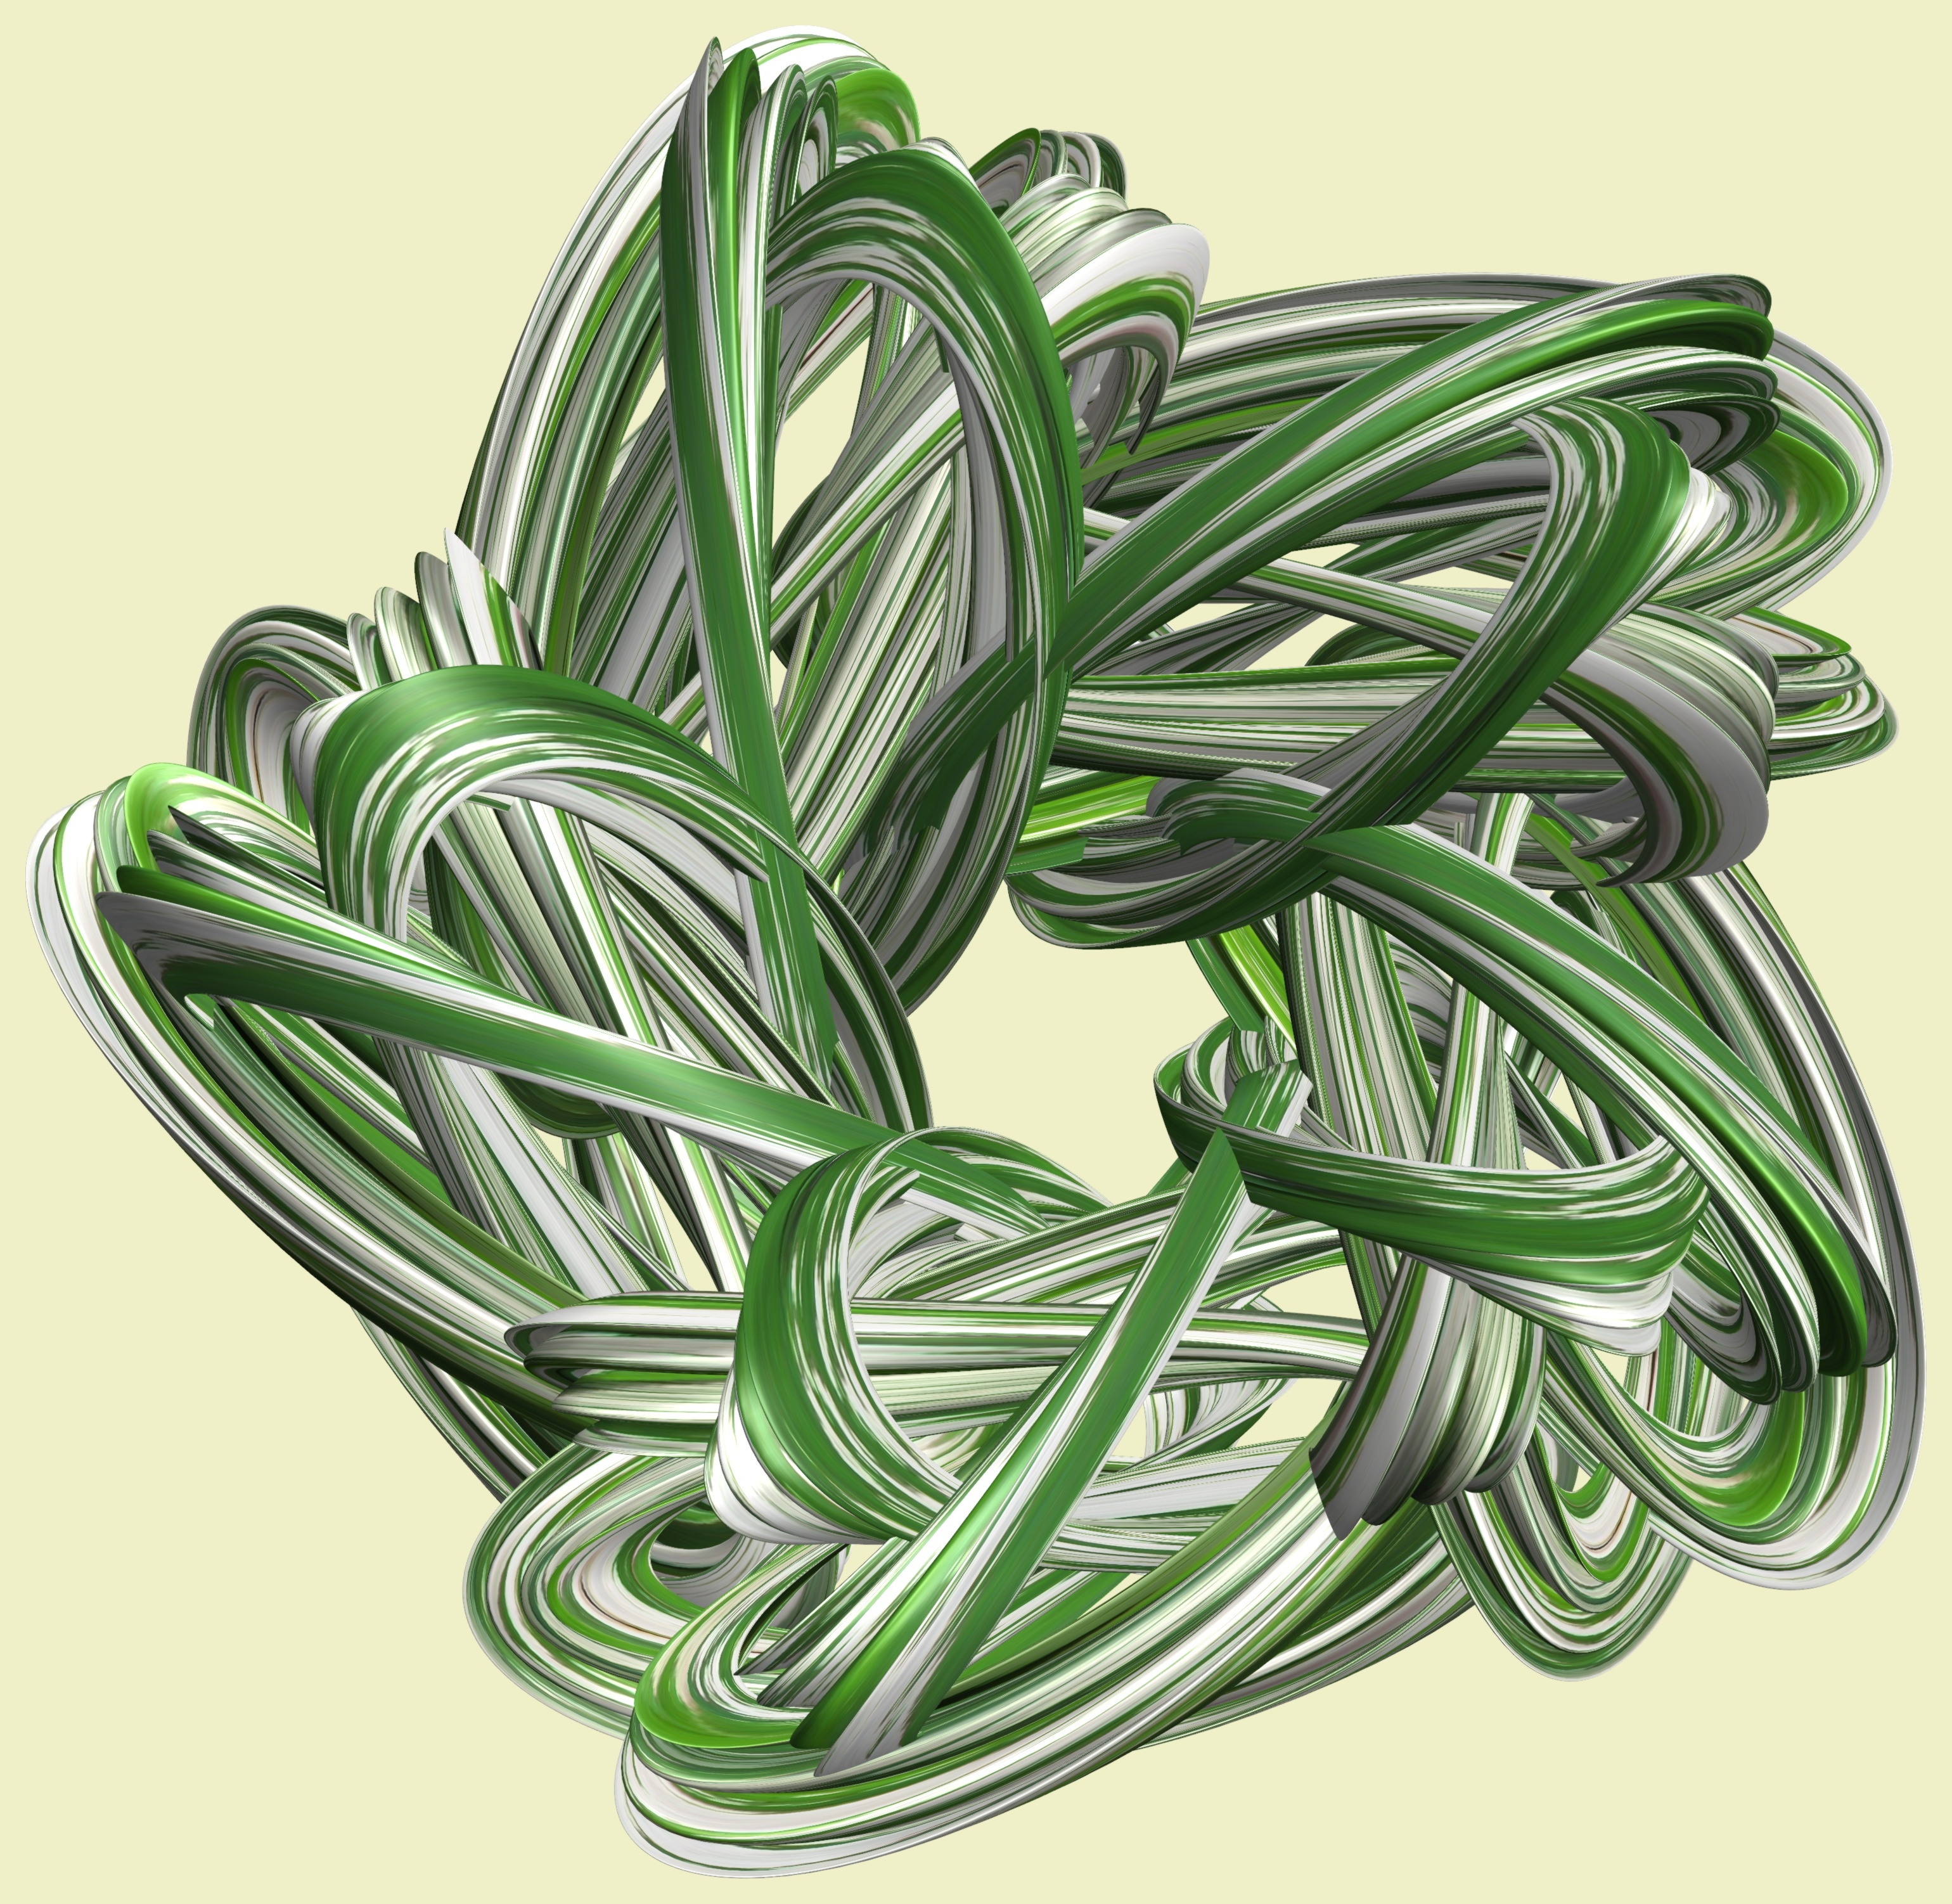
branch, structure, plant, texture, leaf, spiral, flower, pattern, green, produce, illustration, design, symmetry, 3d, graphic, knot, torus, mathematica, cg, parametricplot3d, code, program, algorithm, mapping, flowering plant, land plant